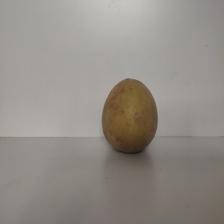
Size: Large